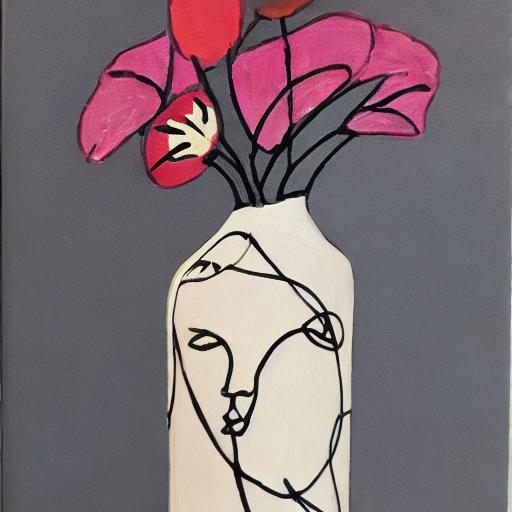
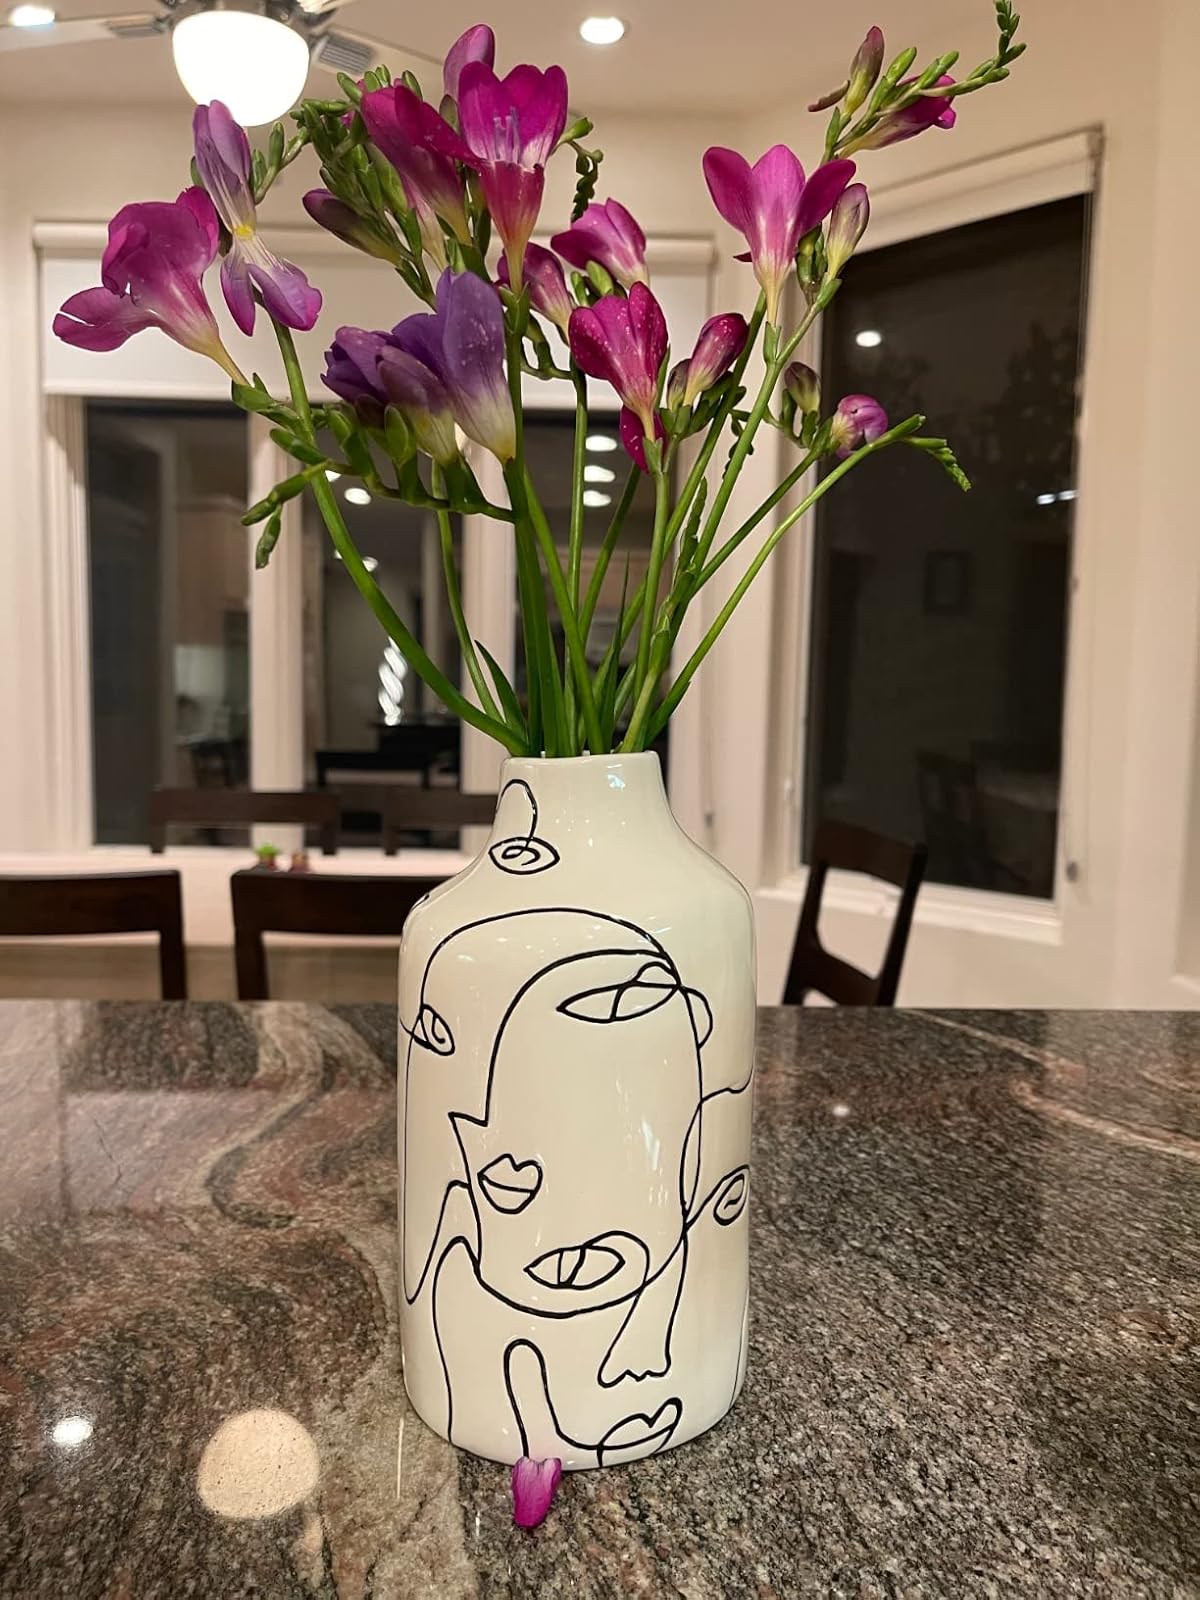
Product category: vase
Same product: no